Hamza Boulemdaïs

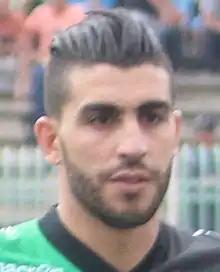

Hamza Boulemdaïs (born 22 November 1982) is an Algerian football player who is currently playing for CS Constantine in the Algerian Ligue Professionnelle 1.